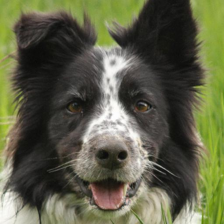
Label: animals